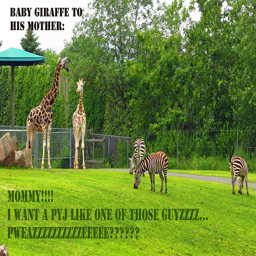
Two giraffes and three zebra graze in a field.
A baby giraffe telling his mother he wants pj's like the other guys.
Wildlife pictured in grassy enclosed area with wording.
Mother and baby giraffe at the zoo watching zebras.
Two giraffes and three zebras standing in an enclosure.